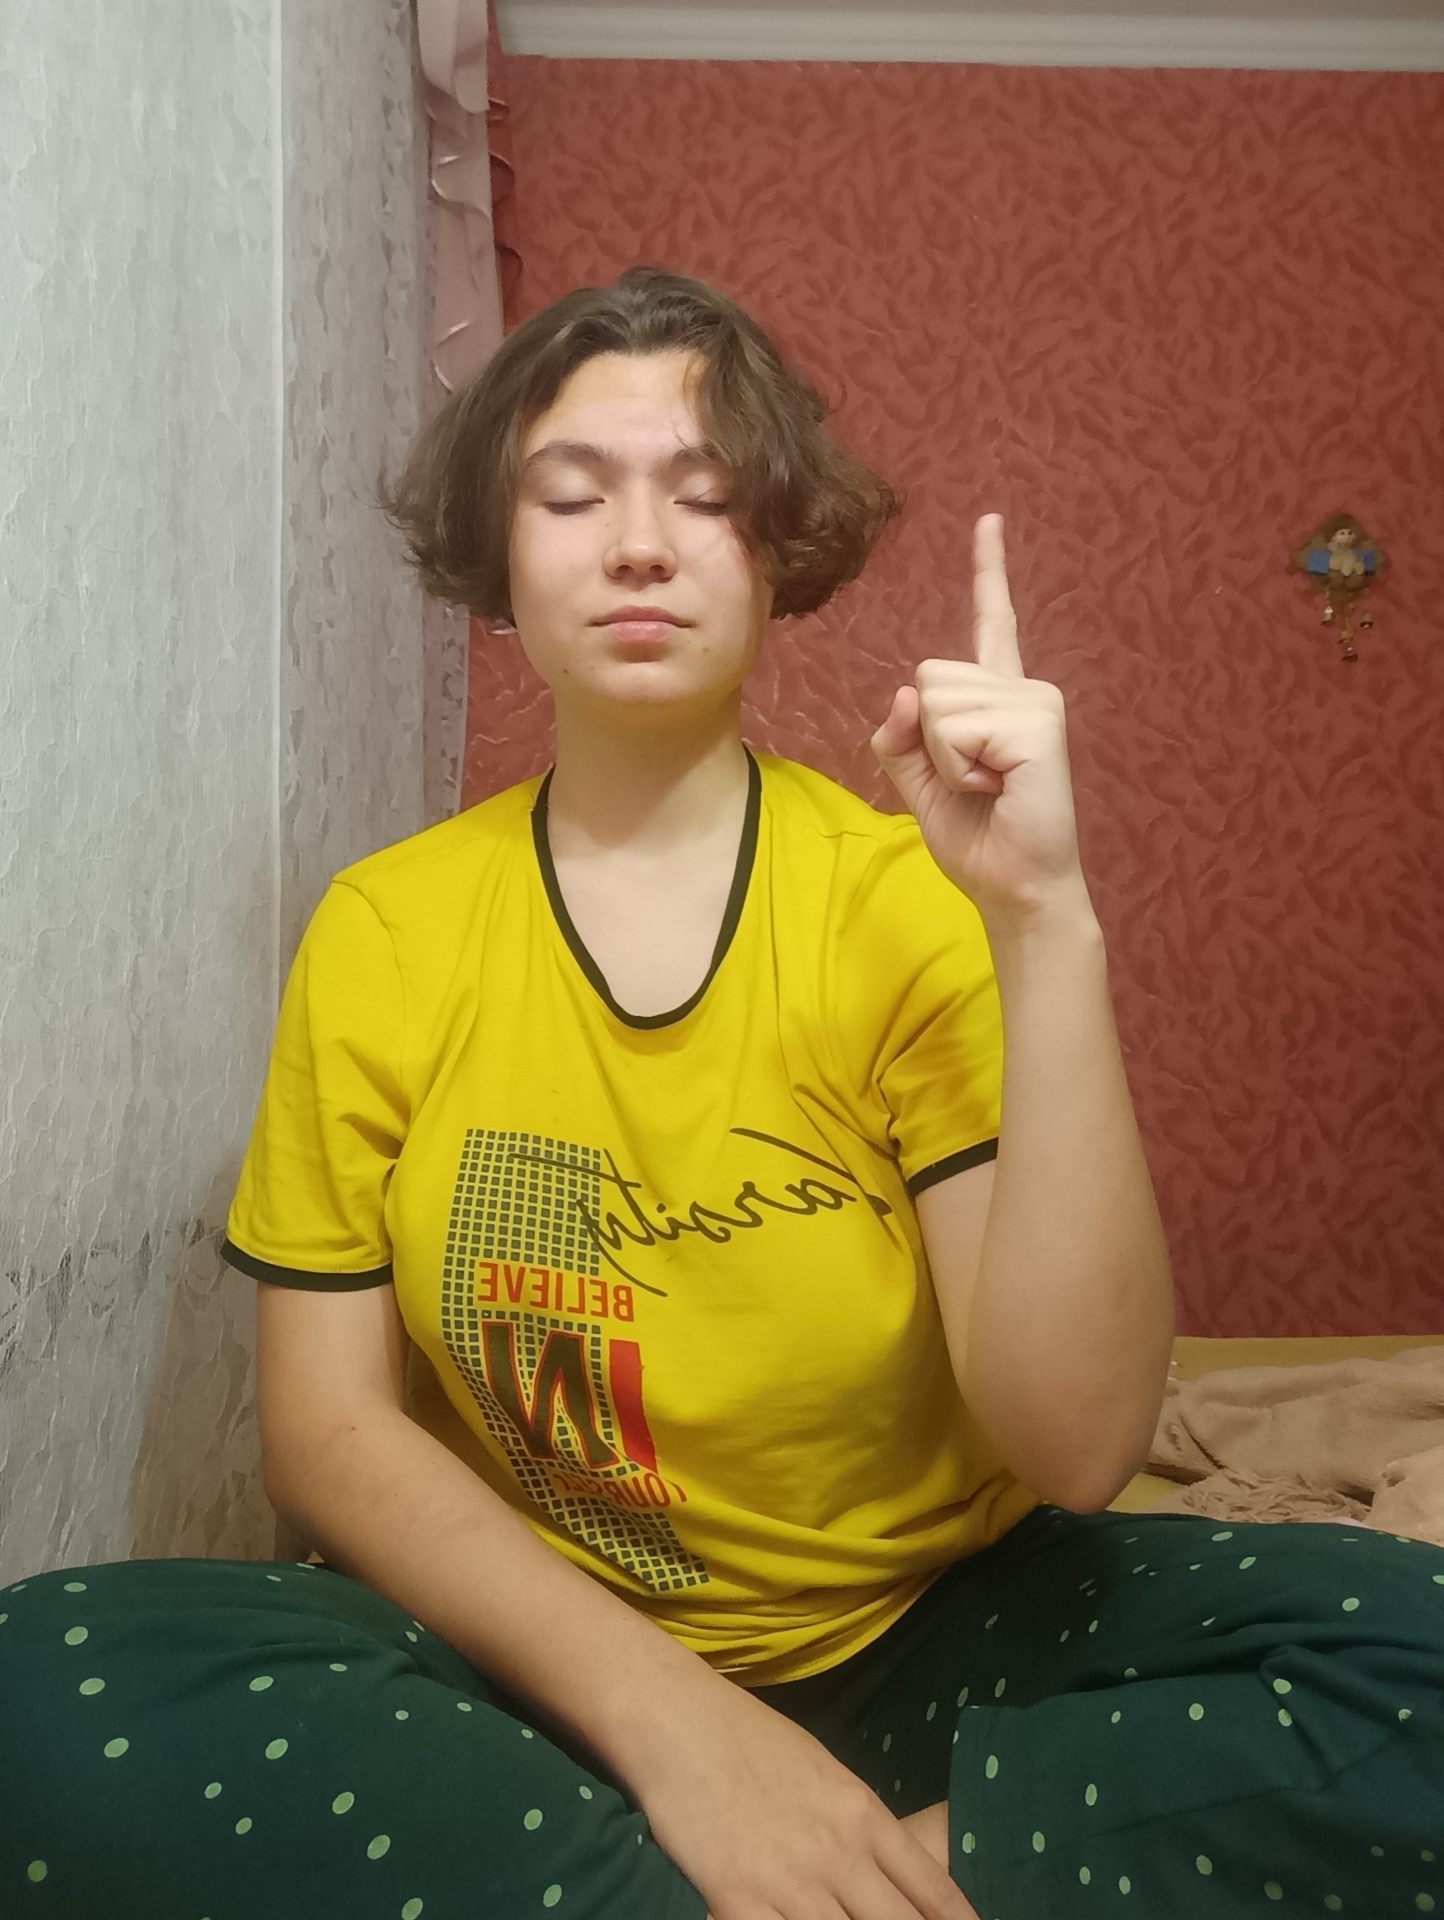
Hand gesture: one